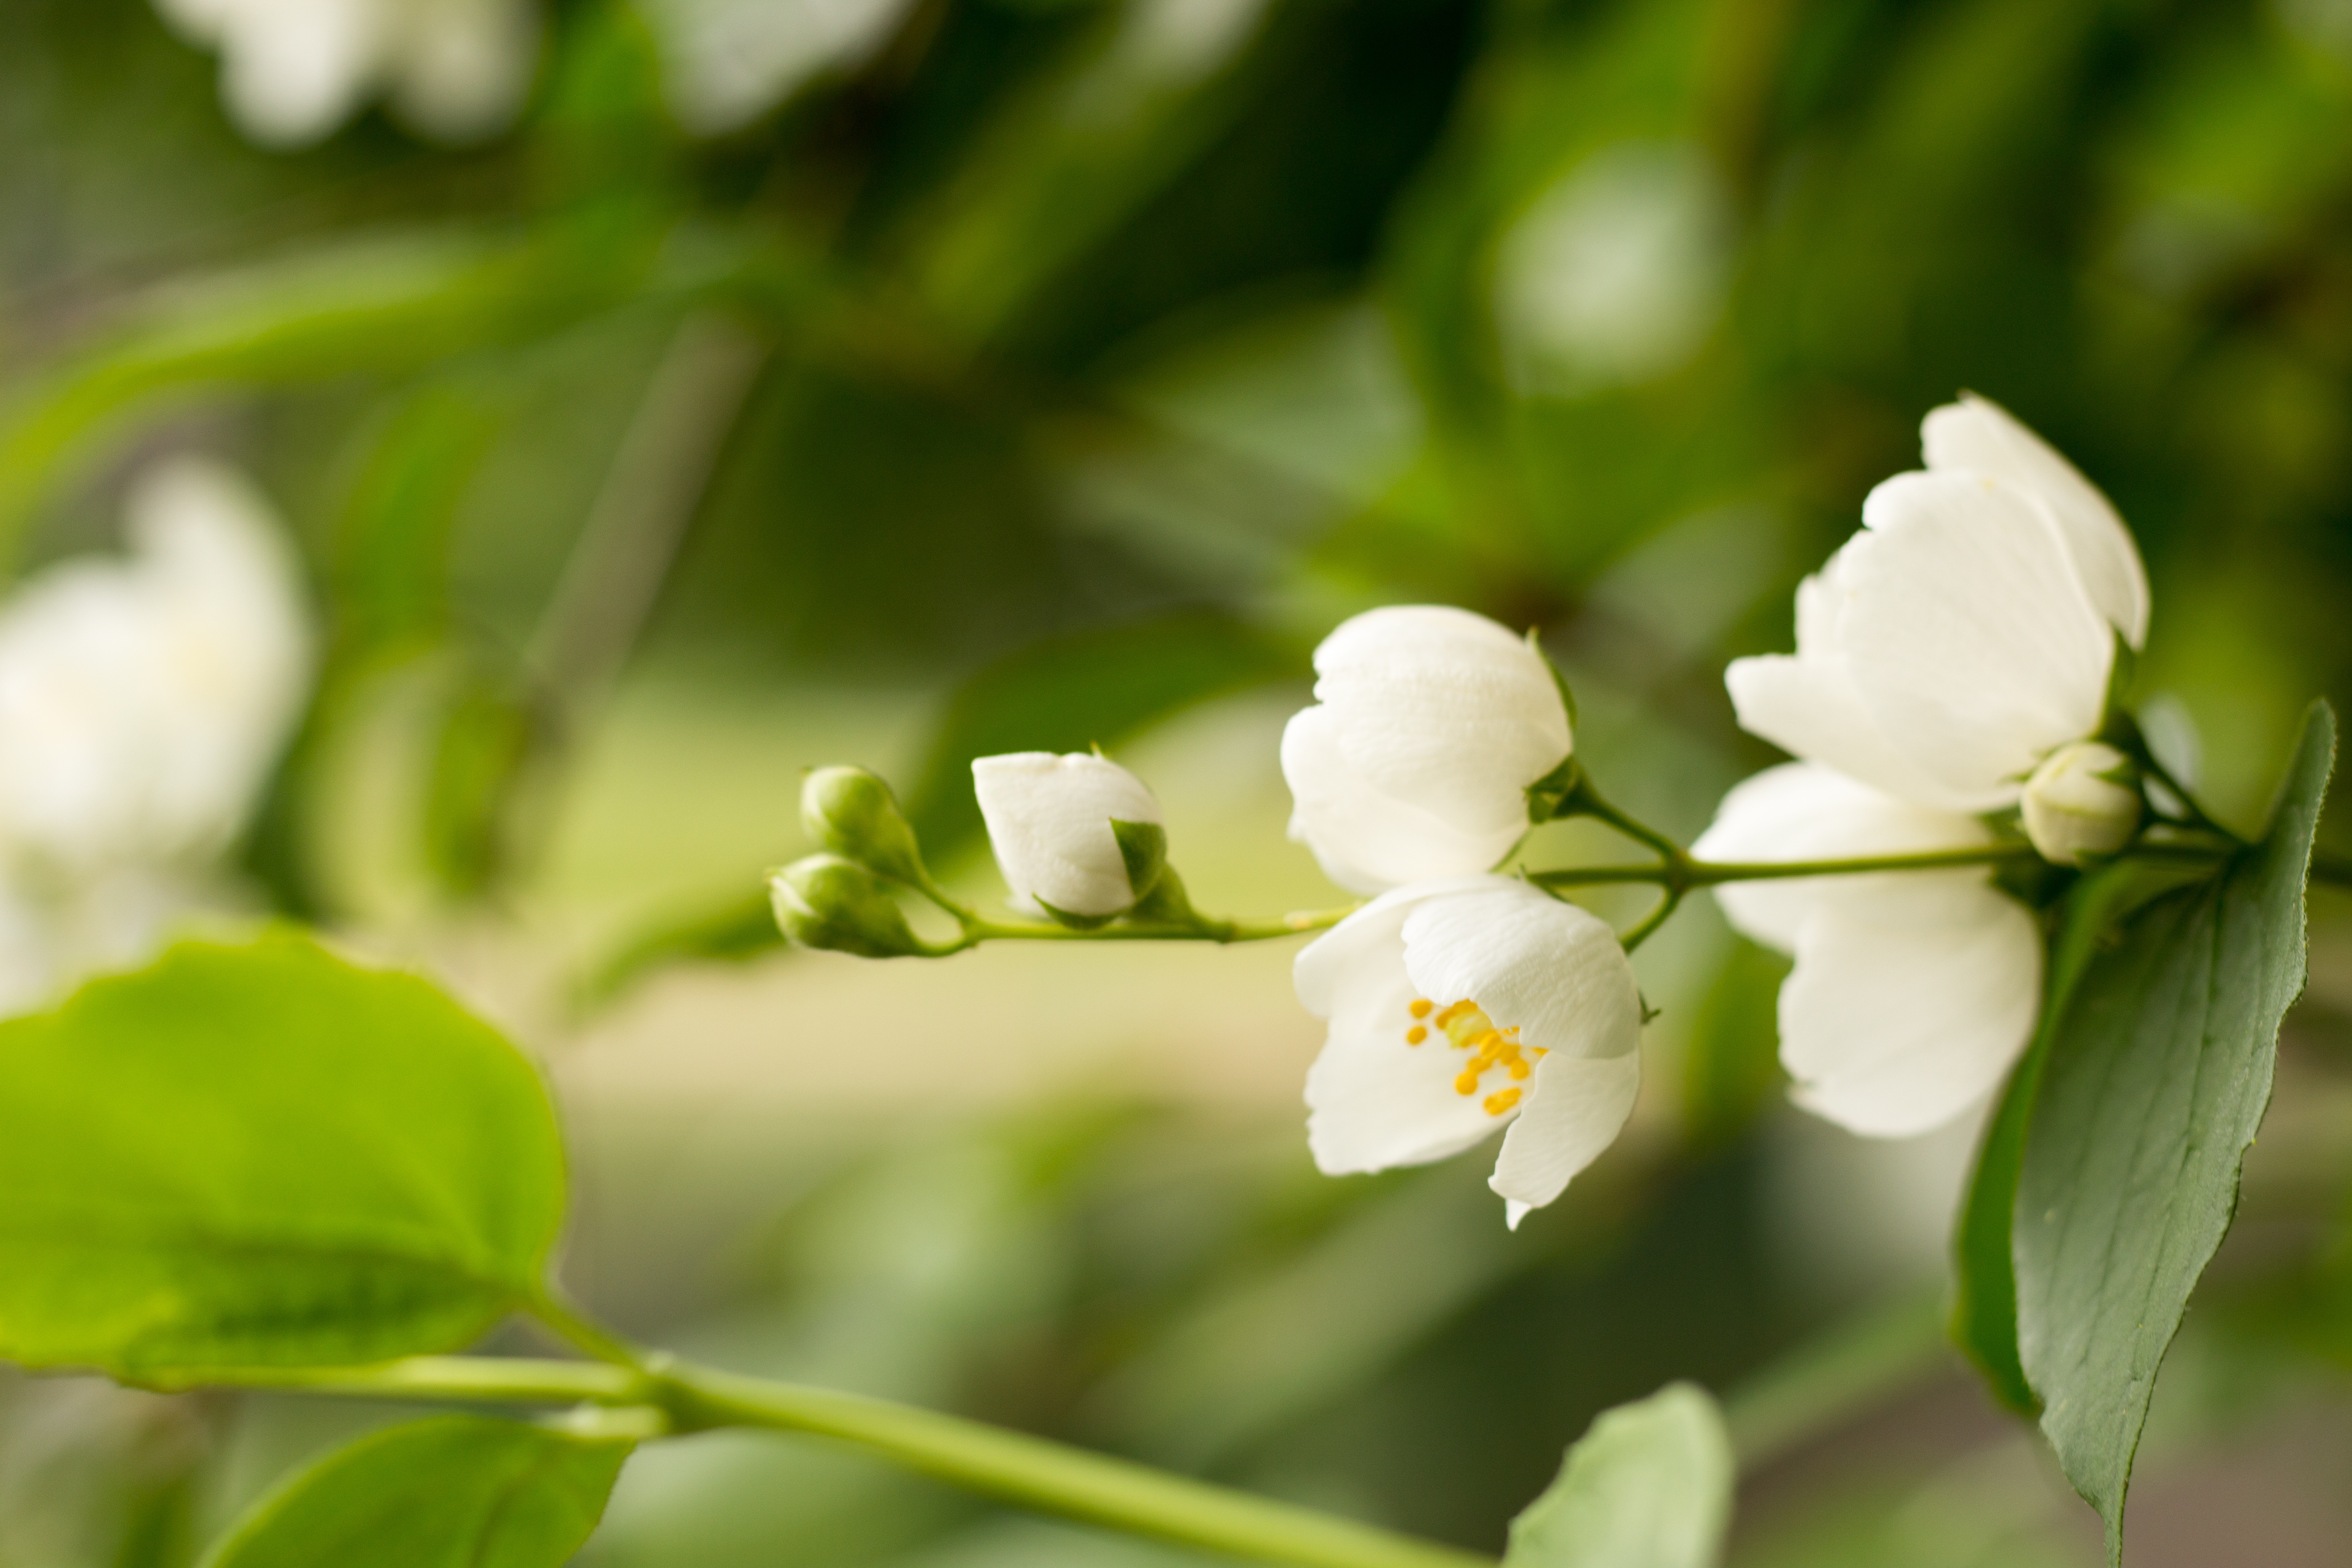
nature, branch, blossom, plant, leaf, flower, petal, food, green, produce, botany, flora, wildflower, close up, macro photography, jasmine, flowering plant, plant stem, land plant